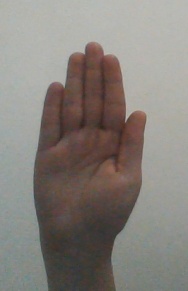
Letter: seen